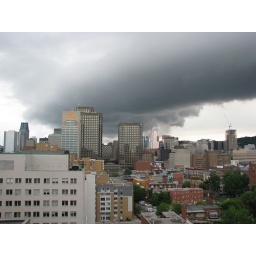
Dark sky features near Ste-Catherine street